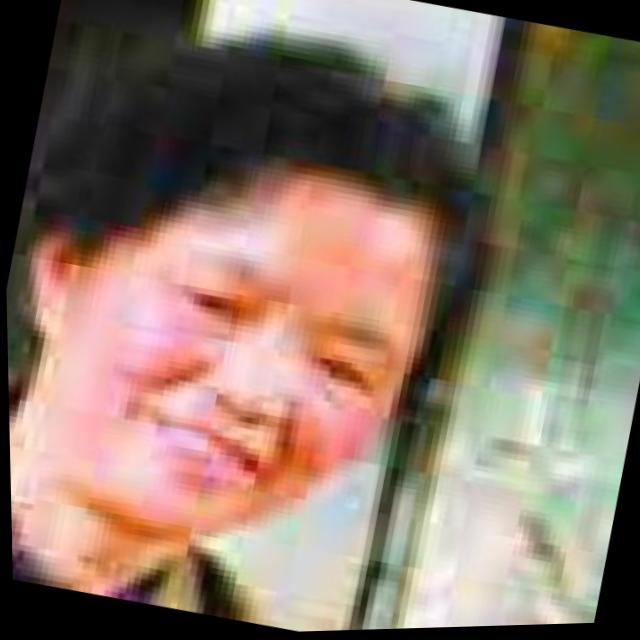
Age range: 45-64